Tatsugoro Matsumoto

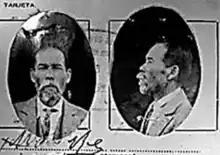

Tatsugorō Matsumoto ("松本辰五郎, 1861–1955") was a Japanese landscape architect and businessman primarily known for his work in the Americas, specifically Peru and Mexico. His designs in Mexico City led to the large amount of Jacaranda trees that are present in the city. Matsumoto and his son Sanshiro were prominent amongst the early Japanese community in Mexico, and helped intercede when the community was persecuted during World War II.